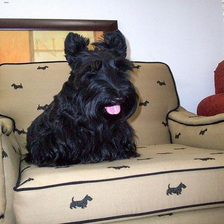
Species: dog
Breed: scottish terrier